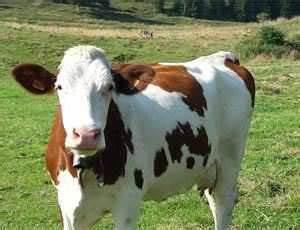
cow